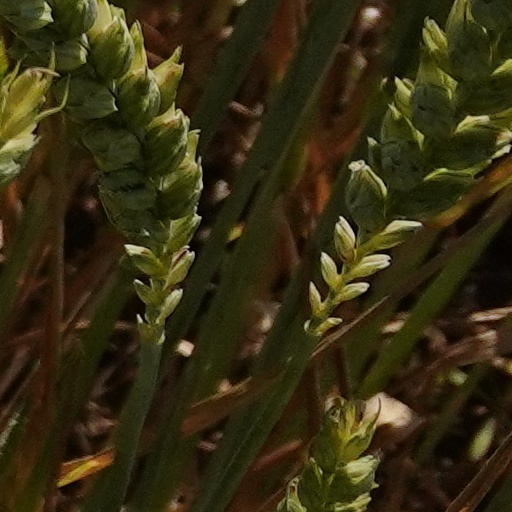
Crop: wheat